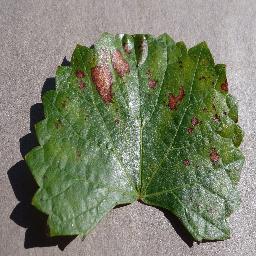
Label: Grape___Esca_(Black_Measles)